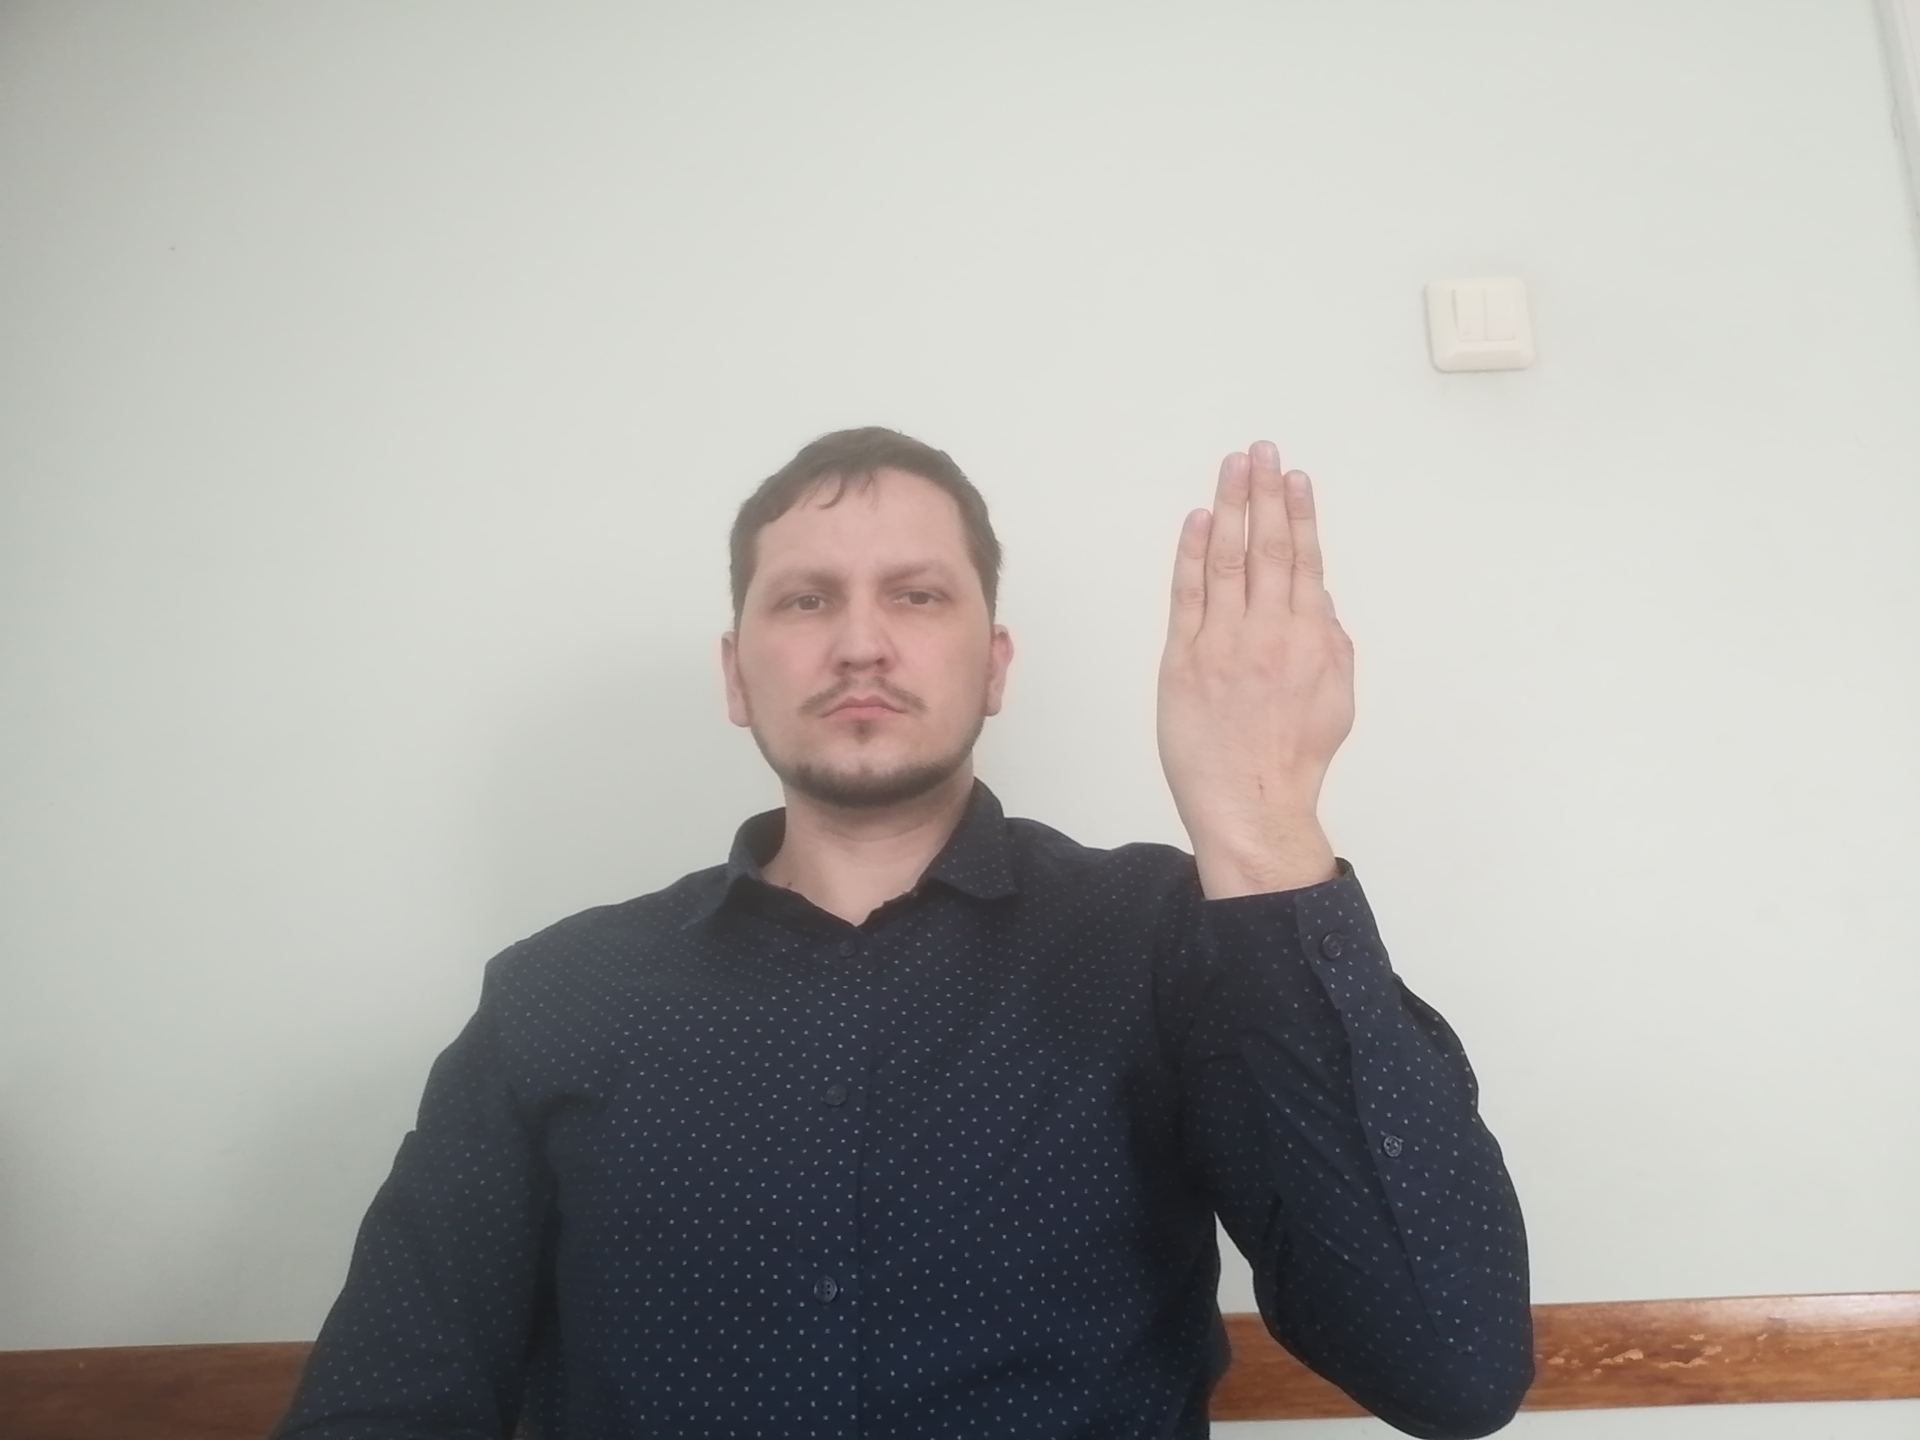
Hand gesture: stop_inverted